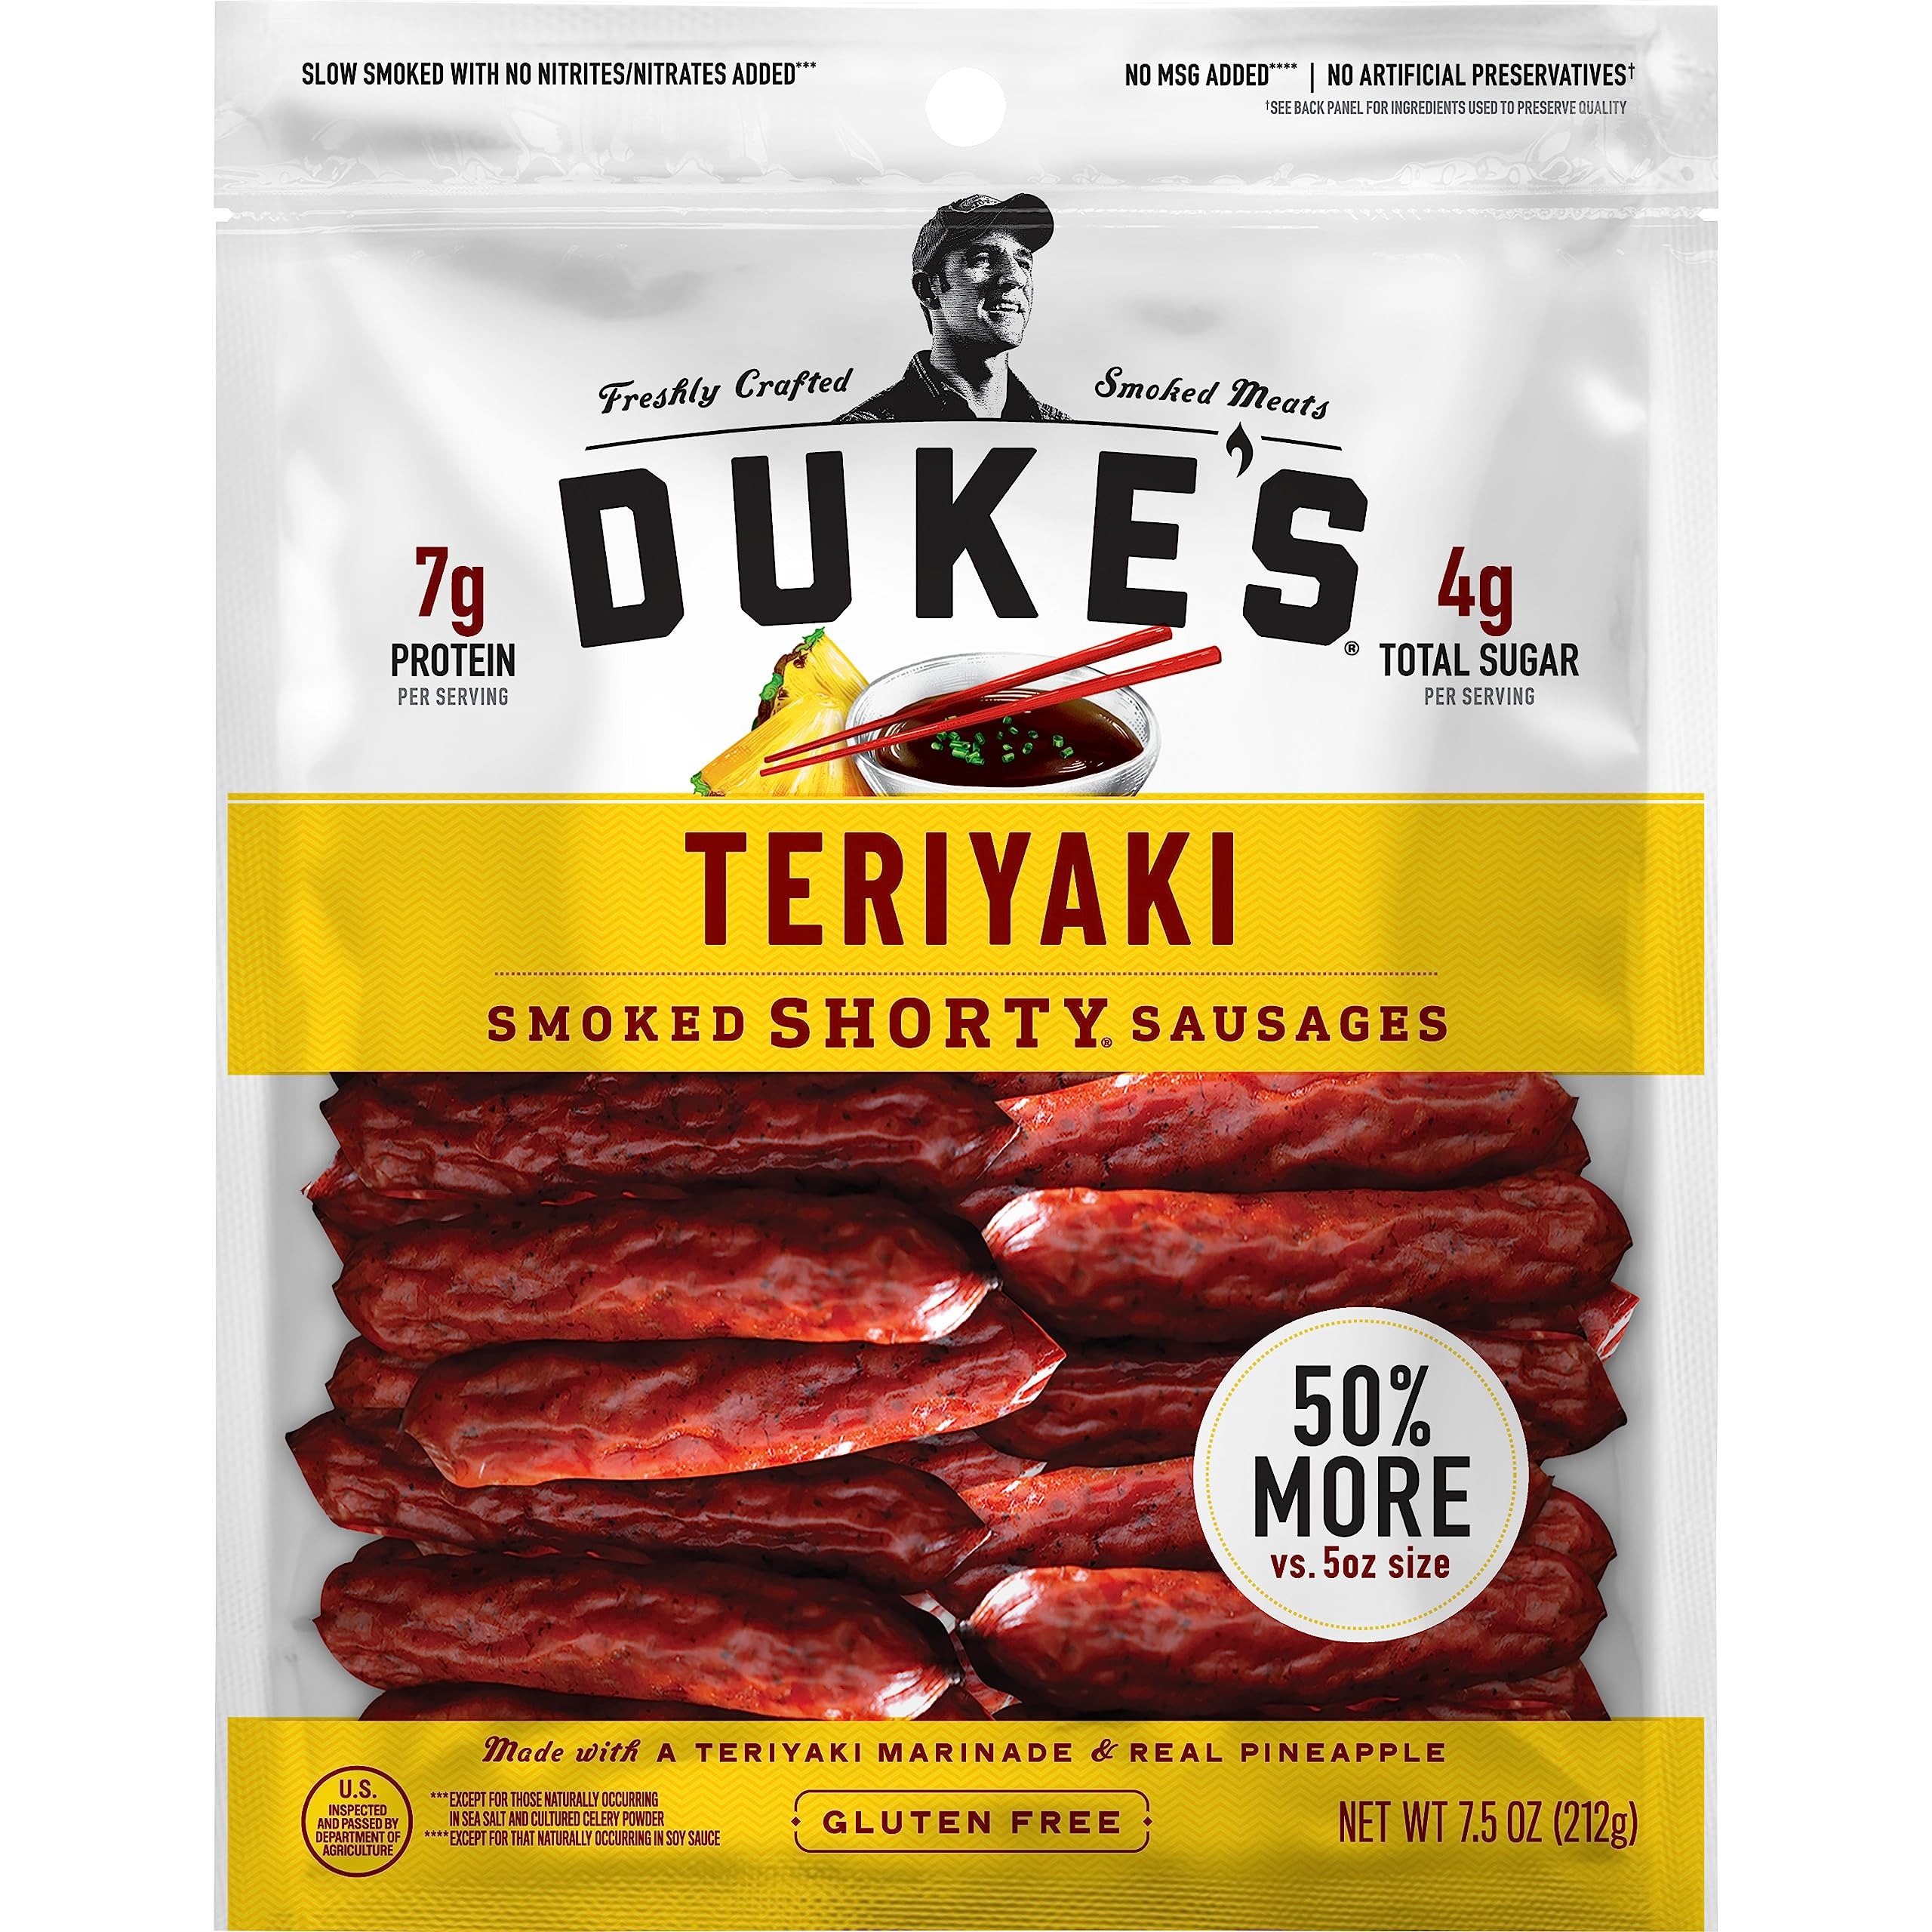
Item Name: Duke's Pork Teriyaki Smoked Shorty Sausages, 7g Protein Per Serving, 7.5 oz.
Bullet Point 1: One 7.5 oz. bag Duke's Teriyaki Smoked Shorty Sausages, Gluten Free
Bullet Point 2: Teriyaki smoke sausages made with fresh, never frozen pork and a teriyaki pineapple marinade
Bullet Point 3: Indulge in this gluten-free meat snack that fits a low carb lifestyle and contains 7 grams of protein per serving and 4 g Net Carbs (4 g Total Carbs minus 0 g Dietary Fiber)
Bullet Point 4: Smoked meat sticks with no nitrites added, except for those naturally occurring in sea salt and cultured celery powder
Bullet Point 5: Ideal bulk snacks for: pantry stocking, care packages, office snacks and more
Value: 7.5
Unit: Ounce

Price: 15.77